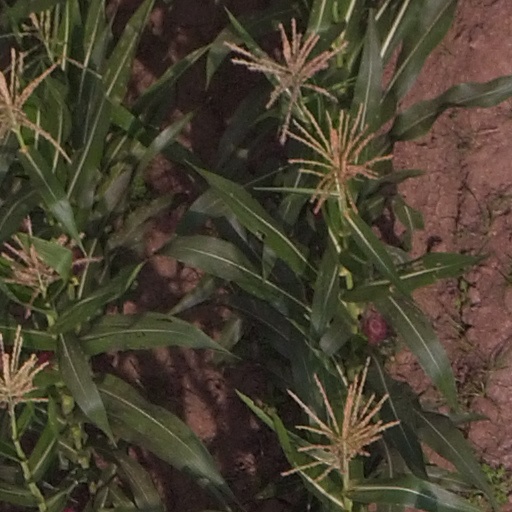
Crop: maize; corn